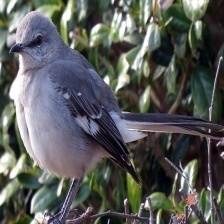
Species: NORTHERN MOCKINGBIRD
Scientific name: MIMUS POLYGLOTTOS